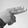
ASL letter: H